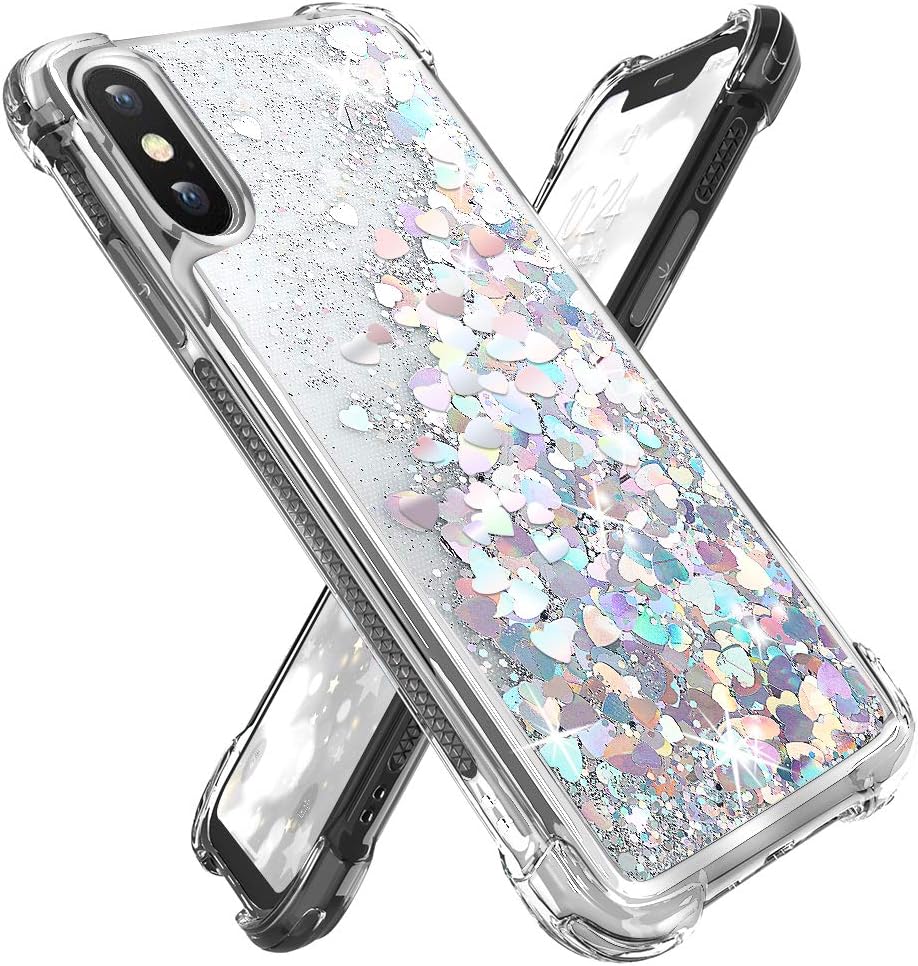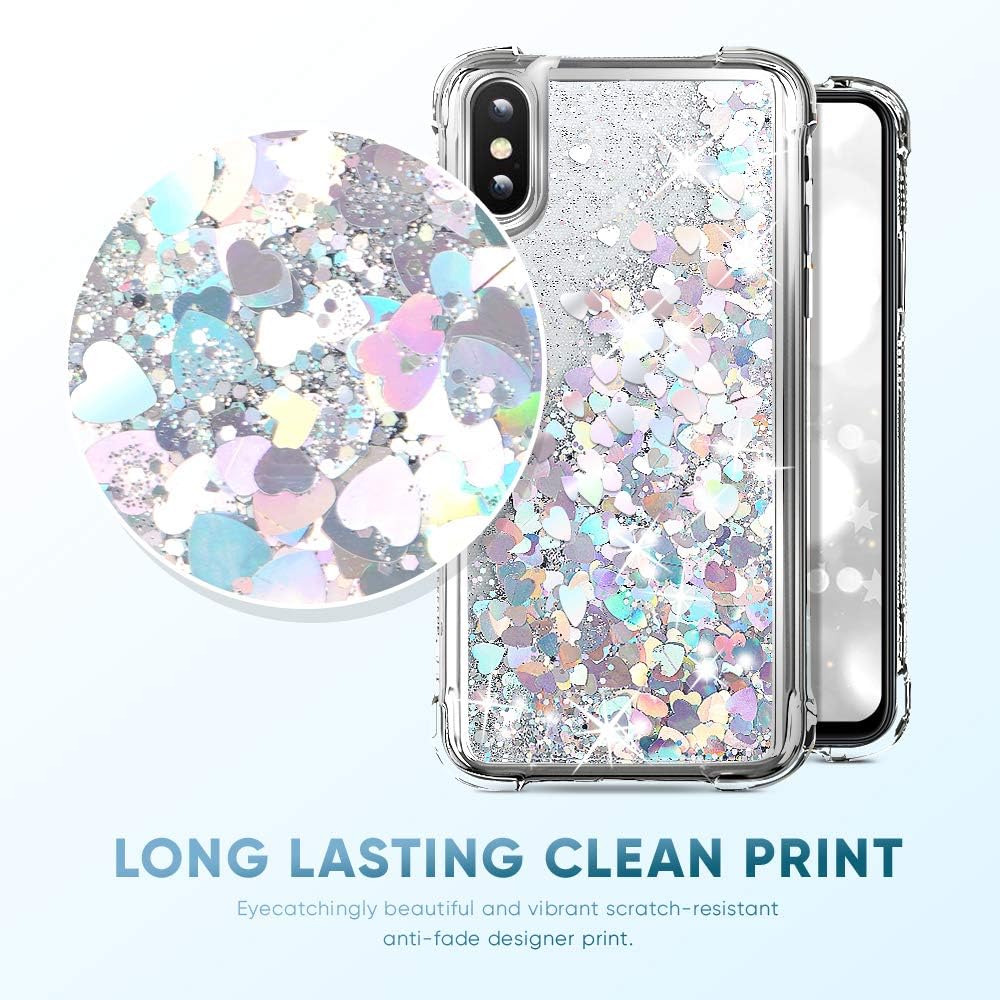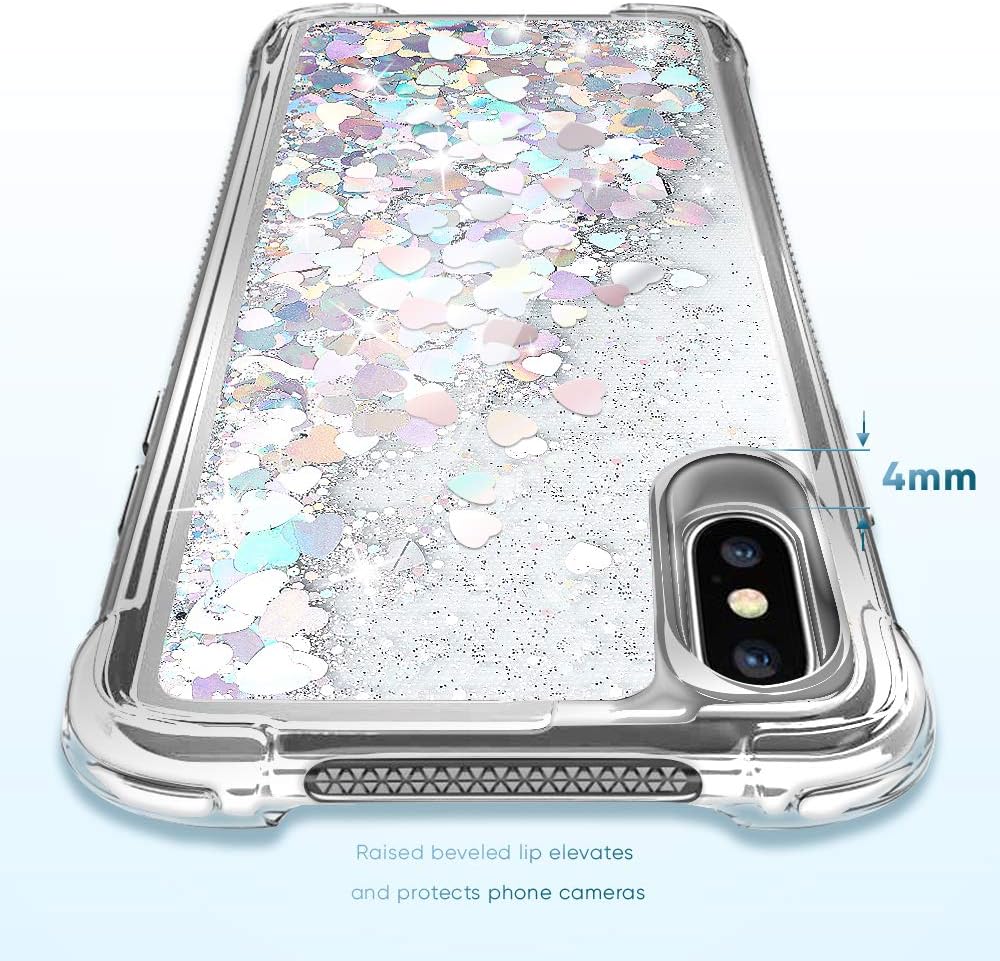
Miss Arts for iPhone Xs MAX Case, Girls Women Cute Bling Flowing Liquid Holographic Holo Glitter Case Reinforced Corners Shock-Absorption Cover for Apple iPhone Xs MAX -Silver
Category: Cell Phones & Accessories
Description: 1. ULTRA-THIN - Our thin case design does away with bulk, super thin and super light! 2. EASY TO INSTALL - Installation and removal is a snap, only need to align the buttons and slide the phone into place 3. PHONE CASES DONE SIMPLE! - Works wonderfully with most phone add-ons and accessories. Doesn't block camera and allows for screen protector installation 4. GENUINE HIGH GRADE MATERIALS - Made from the high grade plastics mold tech that feels great to the touch, and looks wonderful We at Miss Arts work to provide our customers with one of a kind cases and phone accessories that unlike anything they have seen before.We believe in art and creative design thats meant to make our world beaufiful. Buy your case by Miss Arts today with the peace of mind that your satisfaction is 100% guaranteed:  1. 70-day Money Back Guarantee  2. Life Time Warranty on dfects and excessive wear and tear  3. Reliable 5.0 star rated customer support and after sales service"
Features: COMPATIBLE with iPhone XS MAX | SPECIAL DESIGN- Brilliant full backside coverage of anti-scratch shining glitter. Slim and sleek design is perfect for teens, young girls, and women. | ABSOLUTELY BEAUTIFUL -Contains a certified safe mineral oil to create the dynamic flowing Holographic glitter effect | EASE OF USE - Easy grip to prevent dropping. and convenient access to all ports. function buttons. and cameras | PREMIUM QUALITY GUARANTEED: Back cover is fingerprint-resistant and Features a glitter design that compliments your personal style